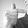
ASL letter: T